Helmcken Falls

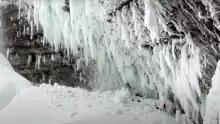
on "Clash of Titans" (WI10+), Helmcken Falls.

Helmcken Falls has some of the world's highest graded ice climbs, most notably, "Spray On" (W10, 2010), "Wolverine" (W11, 2011), "Interstellar Spice" (W12, 2016), and "Mission to Mars" (W13, 2020). Helmcken has been called the Yosemite of ice climbing.